Autocephaly of the Orthodox Church of Ukraine

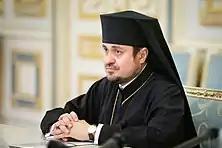
Hilarion (Rudnyk)

On 7 September, the Patriarch of Constantinople announced, on the official websites of the Ecumenical Patriarch Permanent Delegation to the World Council of Churches as well as on the official website of the Ecumentical Patriarchate, that he had appointed Archbishop Daniel (Zelinsky) of Pamphilon and Bishop Hilarion (Rudnyk) as his exarchs and legates in Ukraine. Those appointments were, according to the official announcement on the official website of the Ecumenical Patriarchate, "[w]ithin the framework of the preparations for the granting of autocephaly to the Orthodox Church in Ukraine". Daniel of Pamphlion and Hilarion had already been sent by the Ecumenical Patriarchate to Ukraine in 2015 which at the time led to an official protest by the UOC-MP.